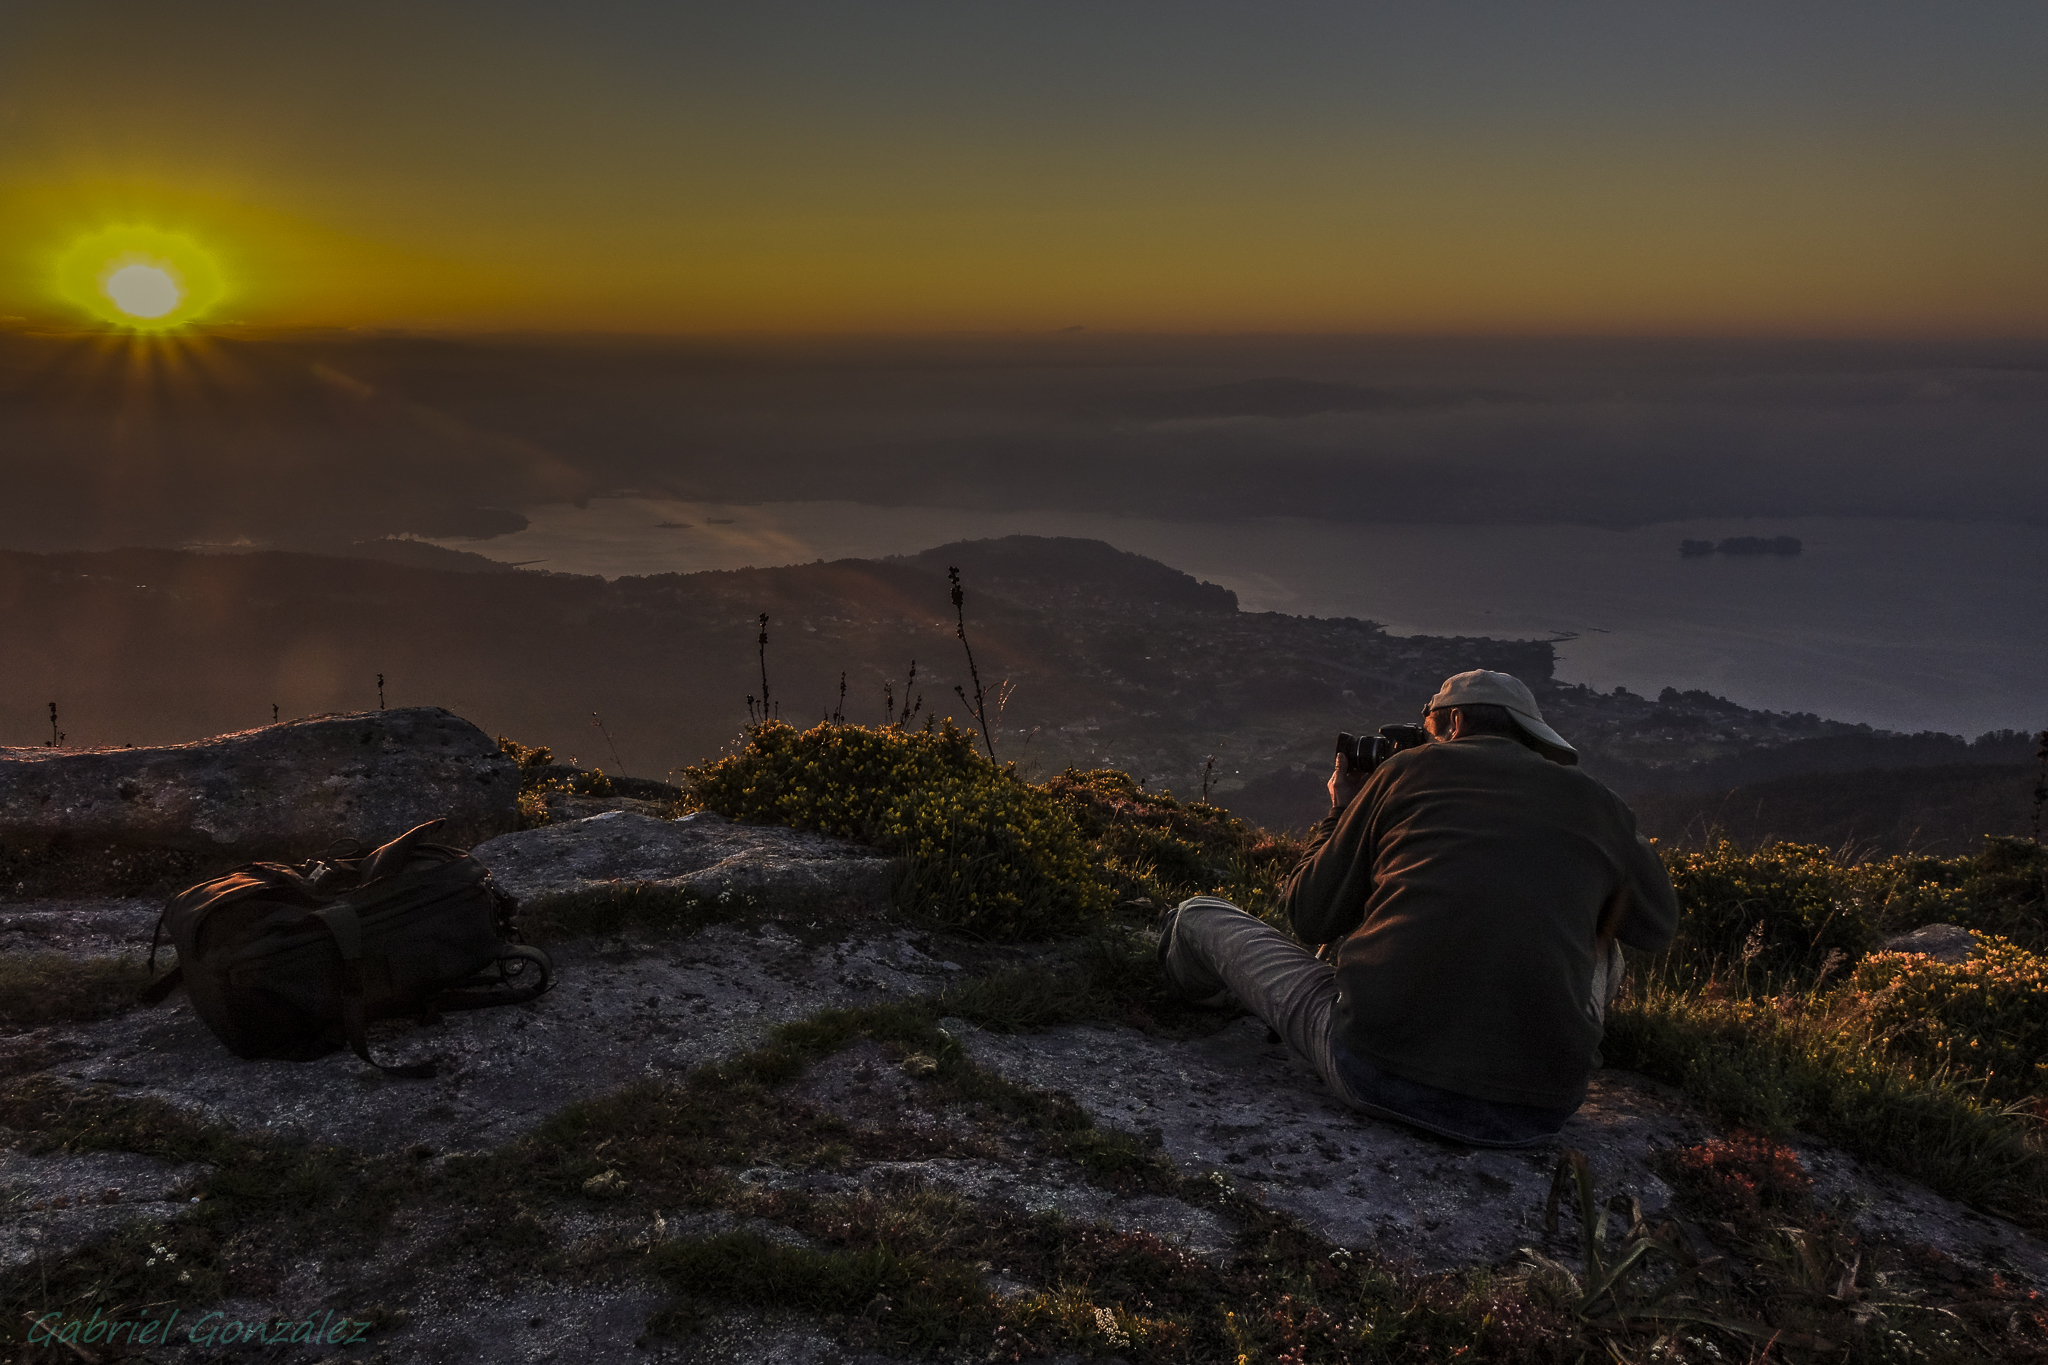
landscape, sea, coast, nature, rock, horizon, wilderness, mountain, cloud, sunrise, sunset, sunlight, morning, hill, dawn, explore, dusk, evening, reflection, weather, explorer, darkness, spain, galicia, paisajes, amanecer, espana, ggl1, gaby1, xovesphoto, sonyrx10, rx10, gphoto, xelodegalicia, vigo, gabrielcoru a, vigogaliciaespa a, montexaxan, vigogaliciaespa ahelgehornet, atmospheric phenomenon, mountainous landforms